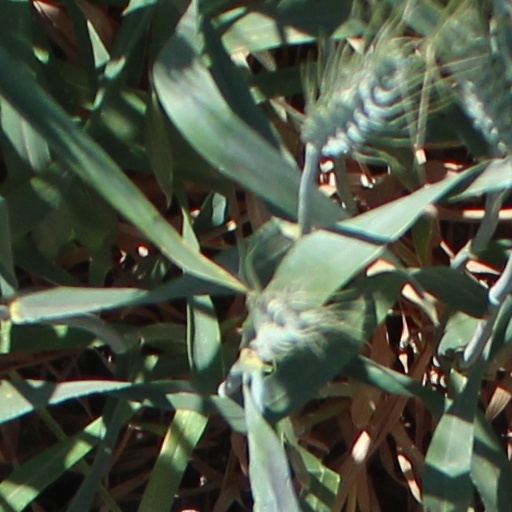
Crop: wheat